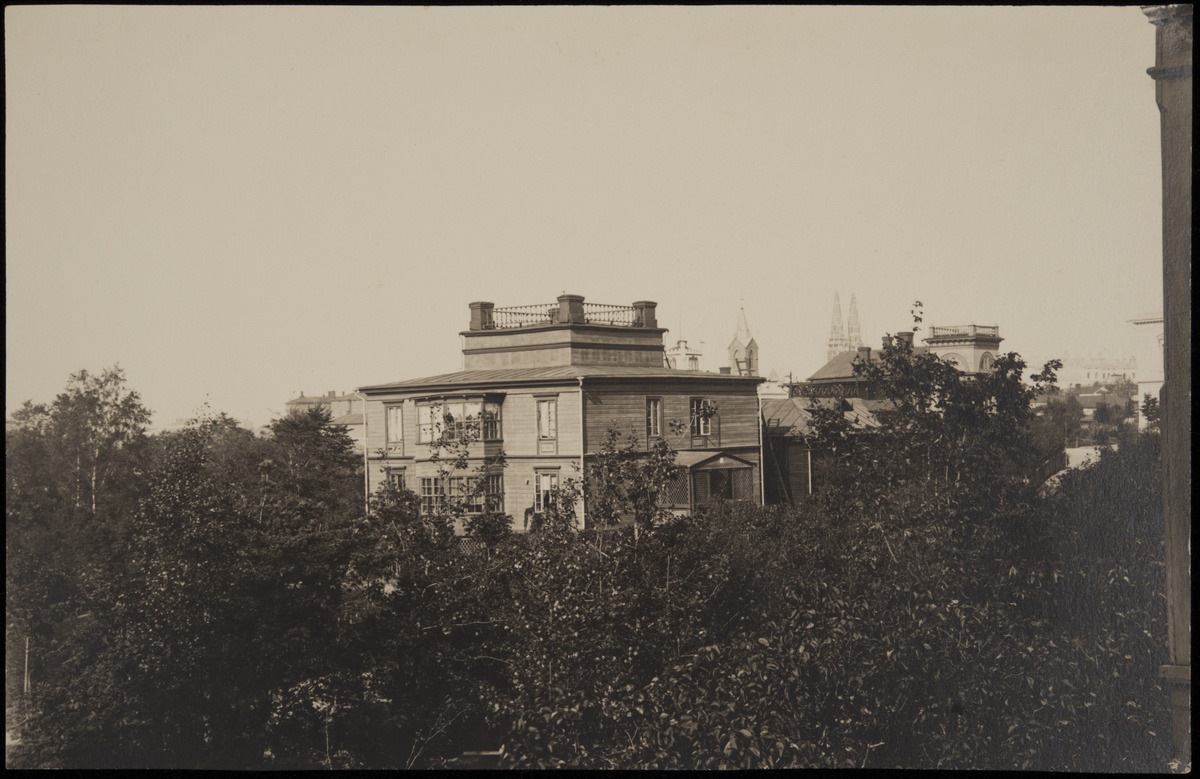
Itäinen Kaivopuisto 4 (=Itäinen Puistotie 5) nähtynä kaakon suunnasta, näkymä luoteeseen
sisällön kuvaus: Itäinen Kaivopuisto 4 (=Itäinen Puistotie 5) nähtynä kaakon suunnasta, näkymä luoteeseen. Horisontissa näkyvät mm. Pyhän Henrikin katedraalin sekä Johanneksenkirkon tornit. mustavalkoinen
Kuvaaja: Rosenbröijer, A.E., valokuvaaja
Ajankohta: kuvausaika 1890 -luku
Paikka: Suomi, Uusimaa, Helsinki, Kaivopuisto Helsinki, Kaivopuisto. Itäinen Puistotie 5
Aiheet: rakennukset asuinrakennukset puurakennukset, huvilat, viheralueet puistot, pihat, puut, katot, erkkerit, savupiiput, kirkkorakennukset